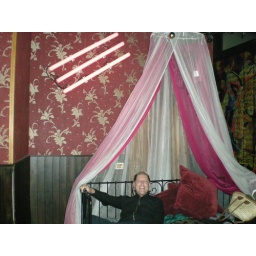
bed in a bar